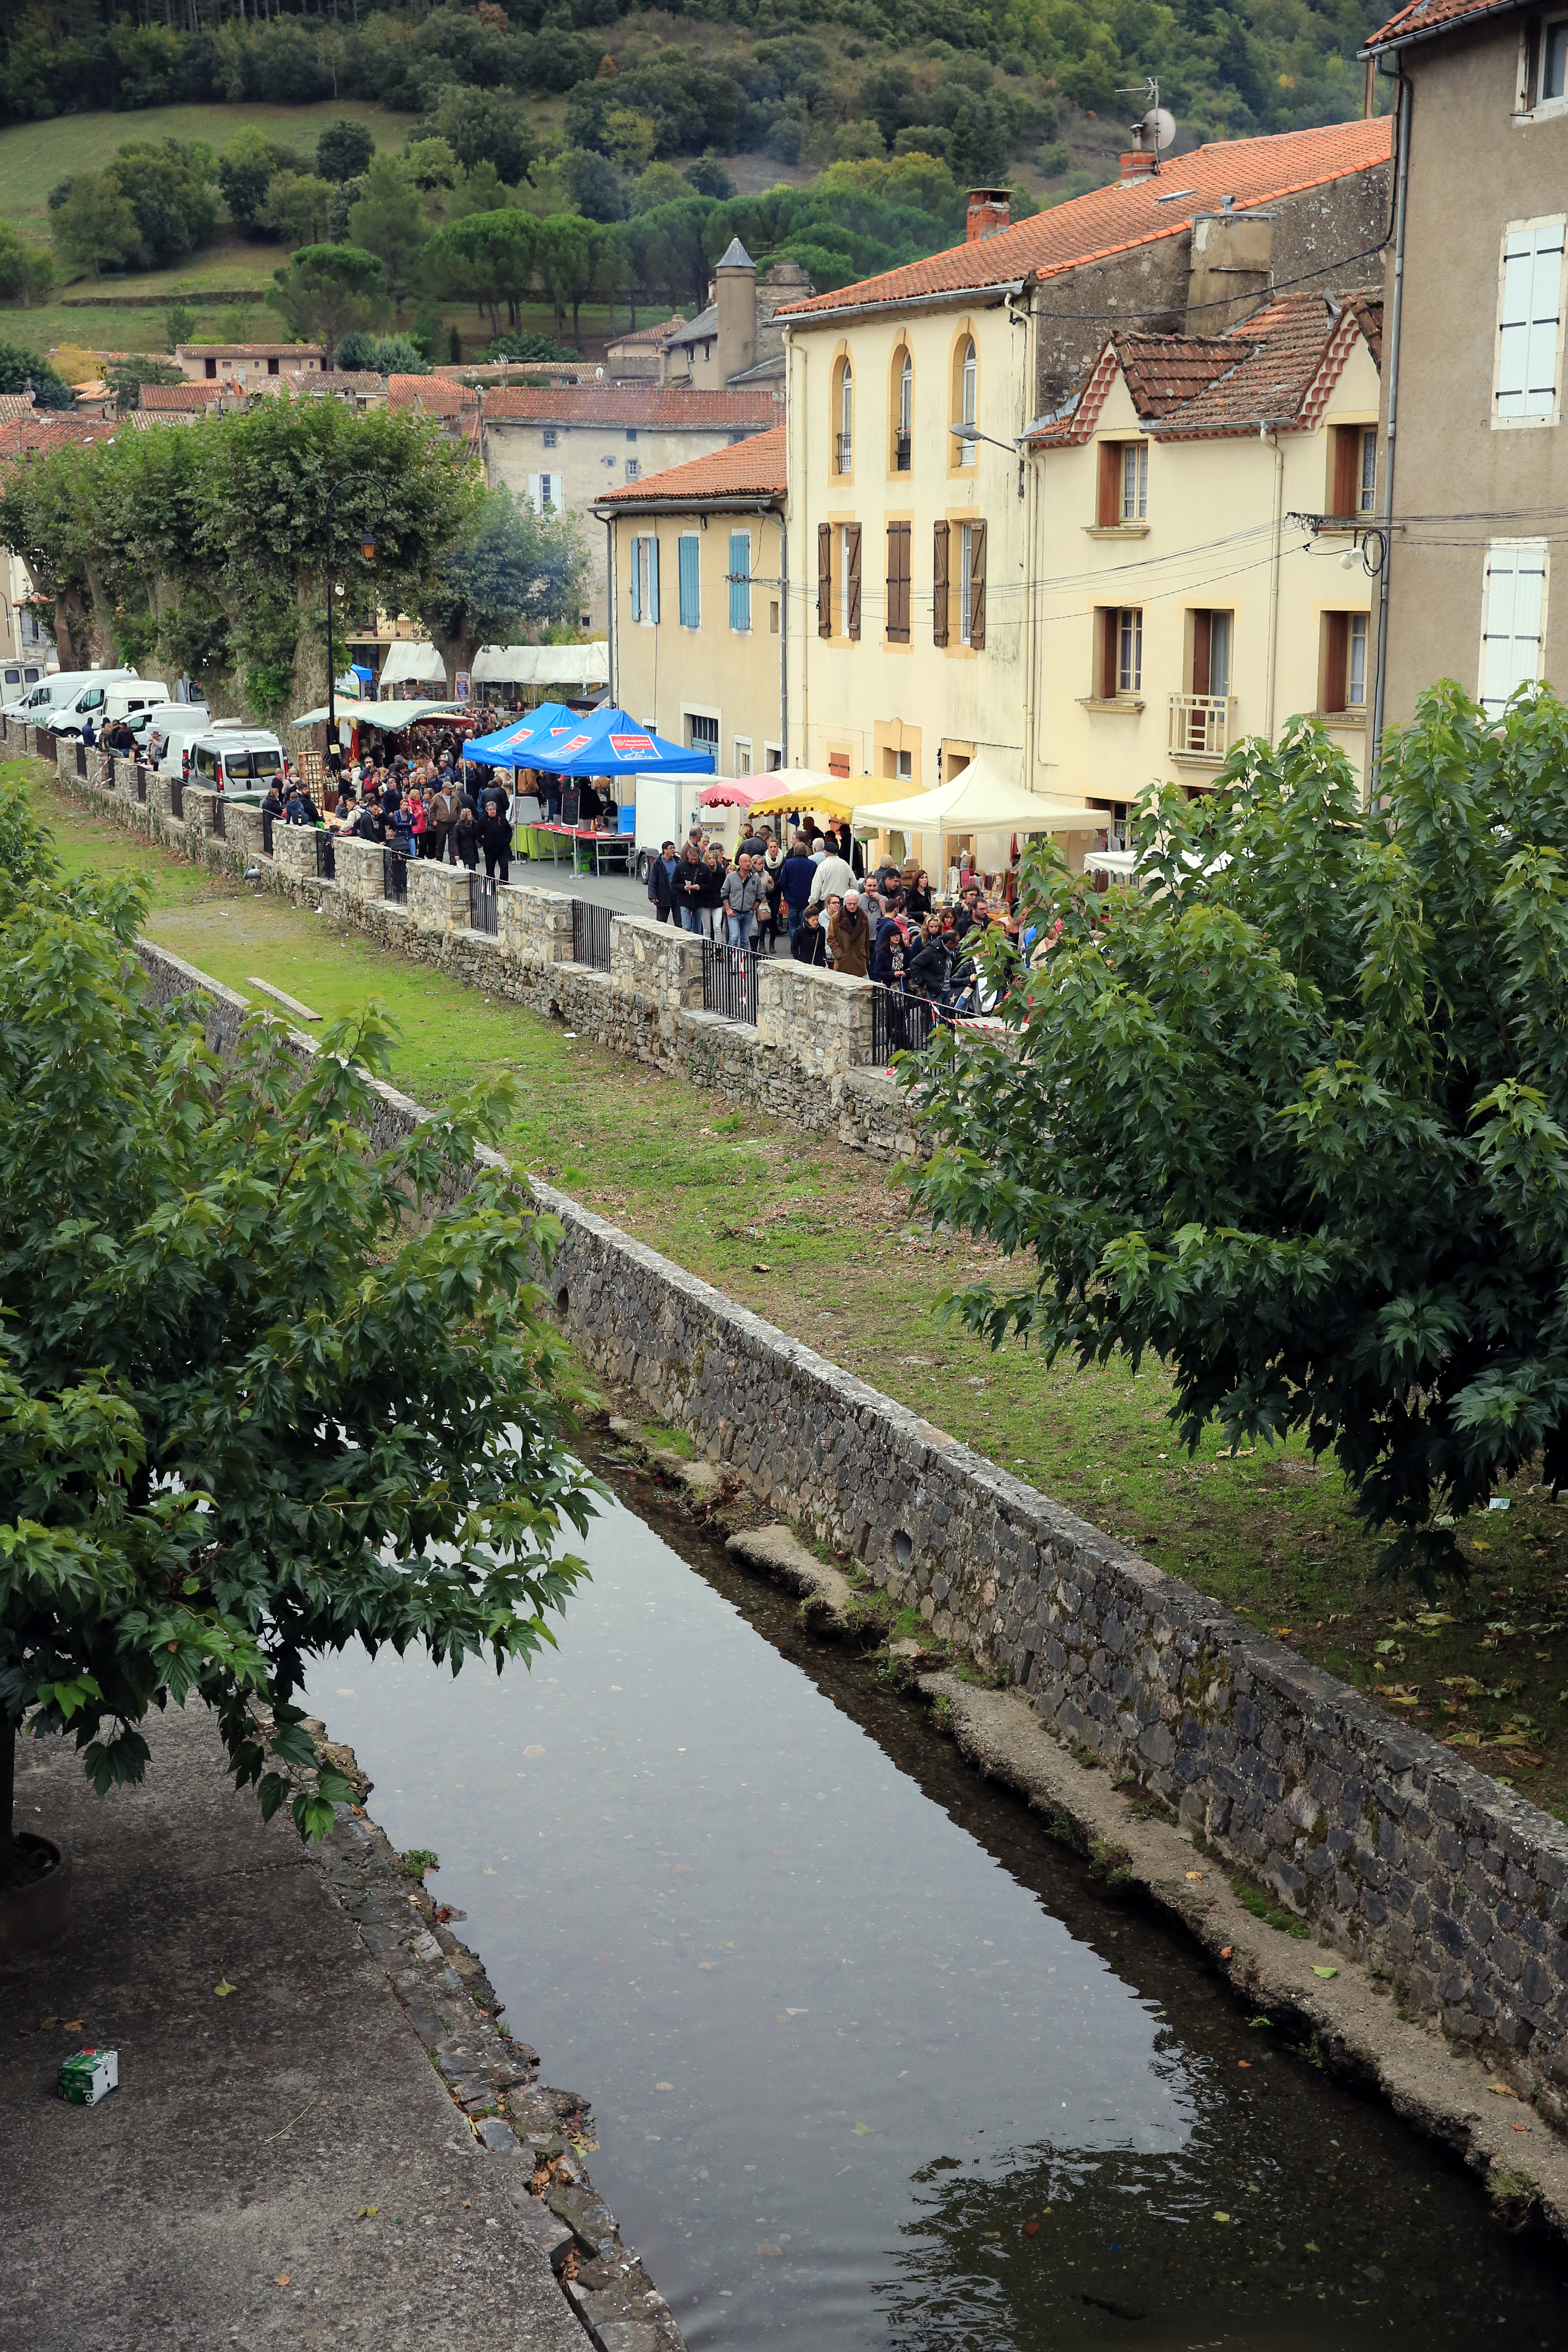
outdoor, track, flower, river, canal, transport, europe, vehicle, canon, waterway, midi, march, occitanie, isasza, southfrance, sdfrankreich, zuidfrankrijk, mditerrane, languedocroussillon, hrault, eos5d, exterieur, hautlanguedoc, saintponsdethomires, ftedelachtaigne, hautscantons, rail transport, rural area